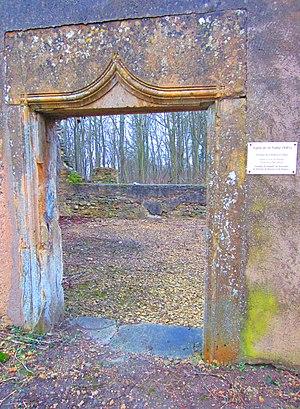
Église Saint Nabord de Colombey Voir
L’église Saint-Nabor de Colombey est un petit édifice religieux en ruine de la commune de Coincy. C’est une ancienne chapelle castrale devenue siège d’une paroisse